Ottumwa Packers

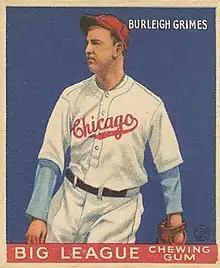
Burleigh Grimes, Goudey card

It was initially used through the 1910 season, when the team changed its name to the "Speedboys" for 1911 and 1912. It resumed use of the Packers nickname in 1913, using it until the team moved to Rock Island, Illinois to become the Rock Island Islanders partway through the 1914 season.